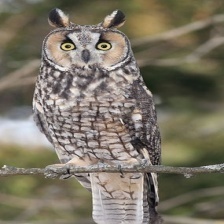
Species: LONG-EARED OWL
Scientific name: ASIO OTUS
ImageNet parent category: great_grey_owl